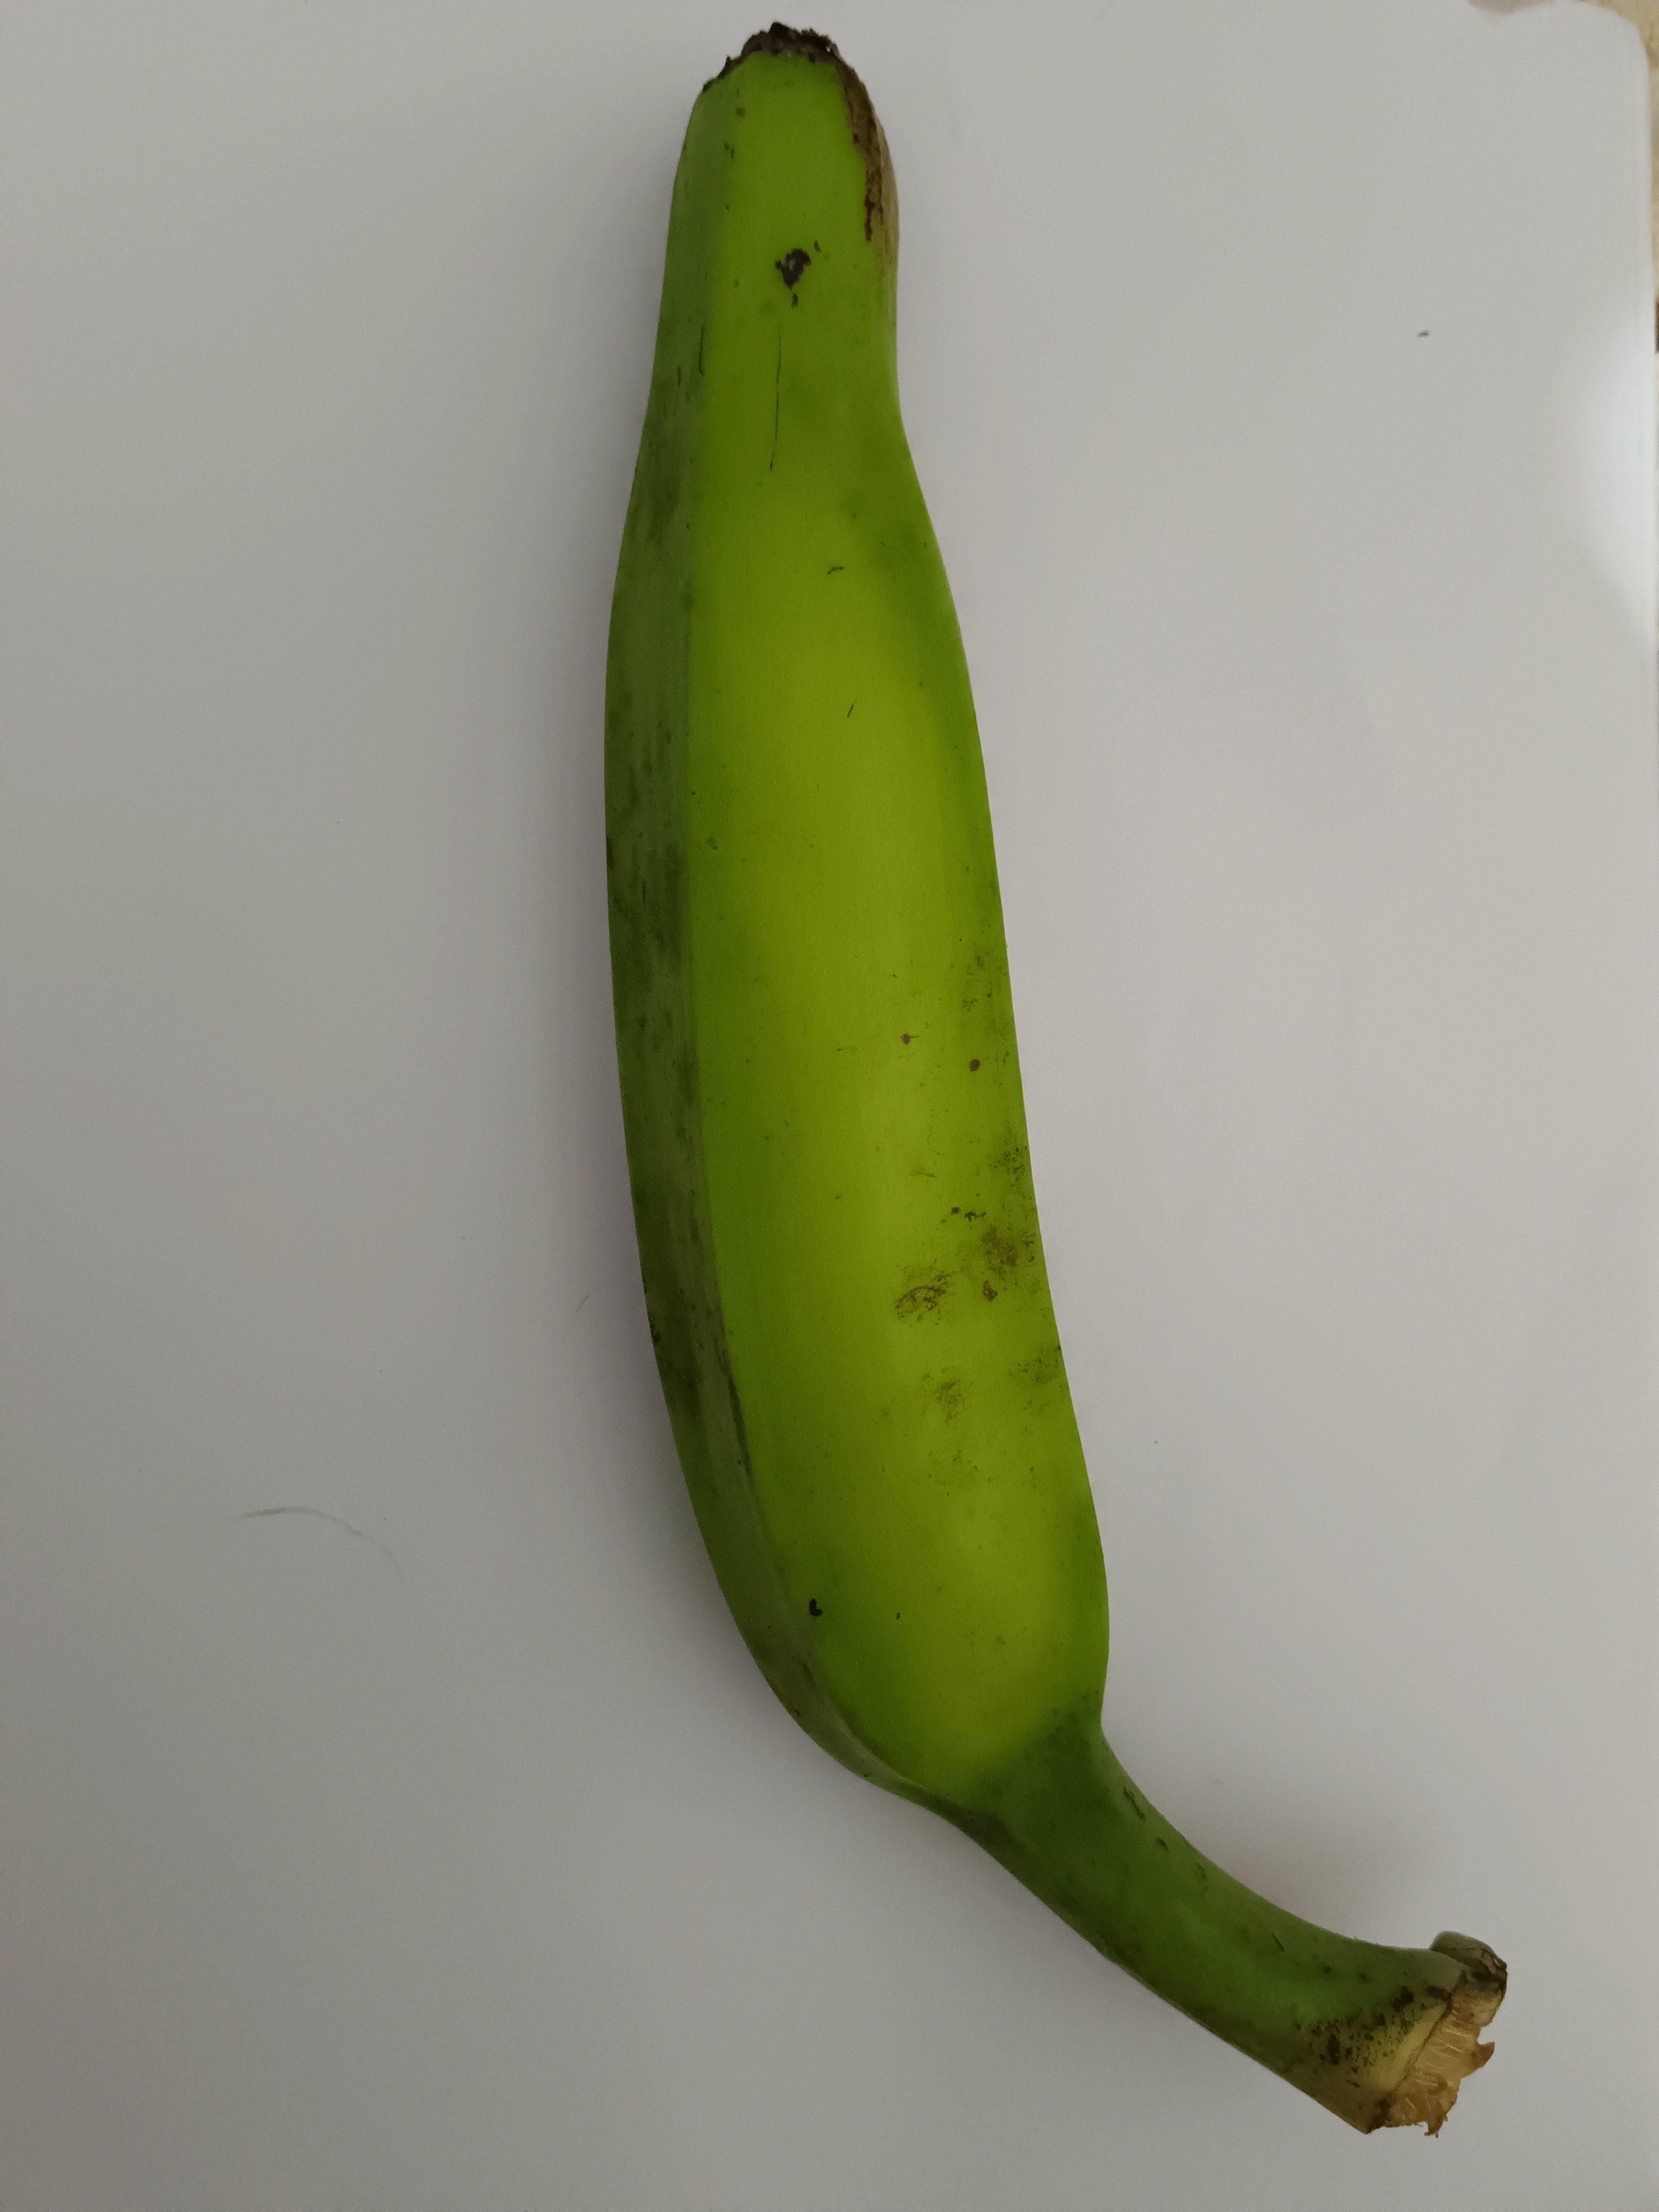
Banana variety: Anaji